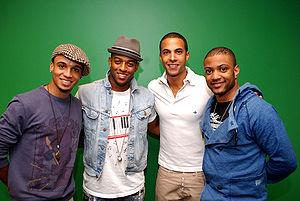
Marvin Humes, né Marvin Richard James Humes, le 18 mars 1985 à Londres, au Royaume-Uni, est un chanteur, auteur, acteur et présentateur de télévision anglais. Marvin a été un membre du groupe VS, avant de faire partie du boysband anglais JLS. Depuis 2014, il coprésente l'émission The Voice UK avec Emma Willis.
Cet article est une liste non exhaustive de boys bands.
"JLS est un boys band britannique découvert en 2008 dans l'émission The X Factor où il a terminé à la deuxième place, derrière la gagnante Alexandra Burke. Le groupe est composé d'Aston Merrygold, Marvin Humes, Jonathan ""JB"" Gill, et Oritsé Williams.